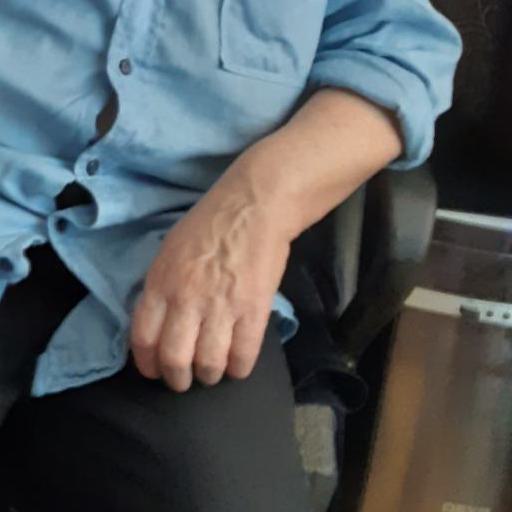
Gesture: no_gesture